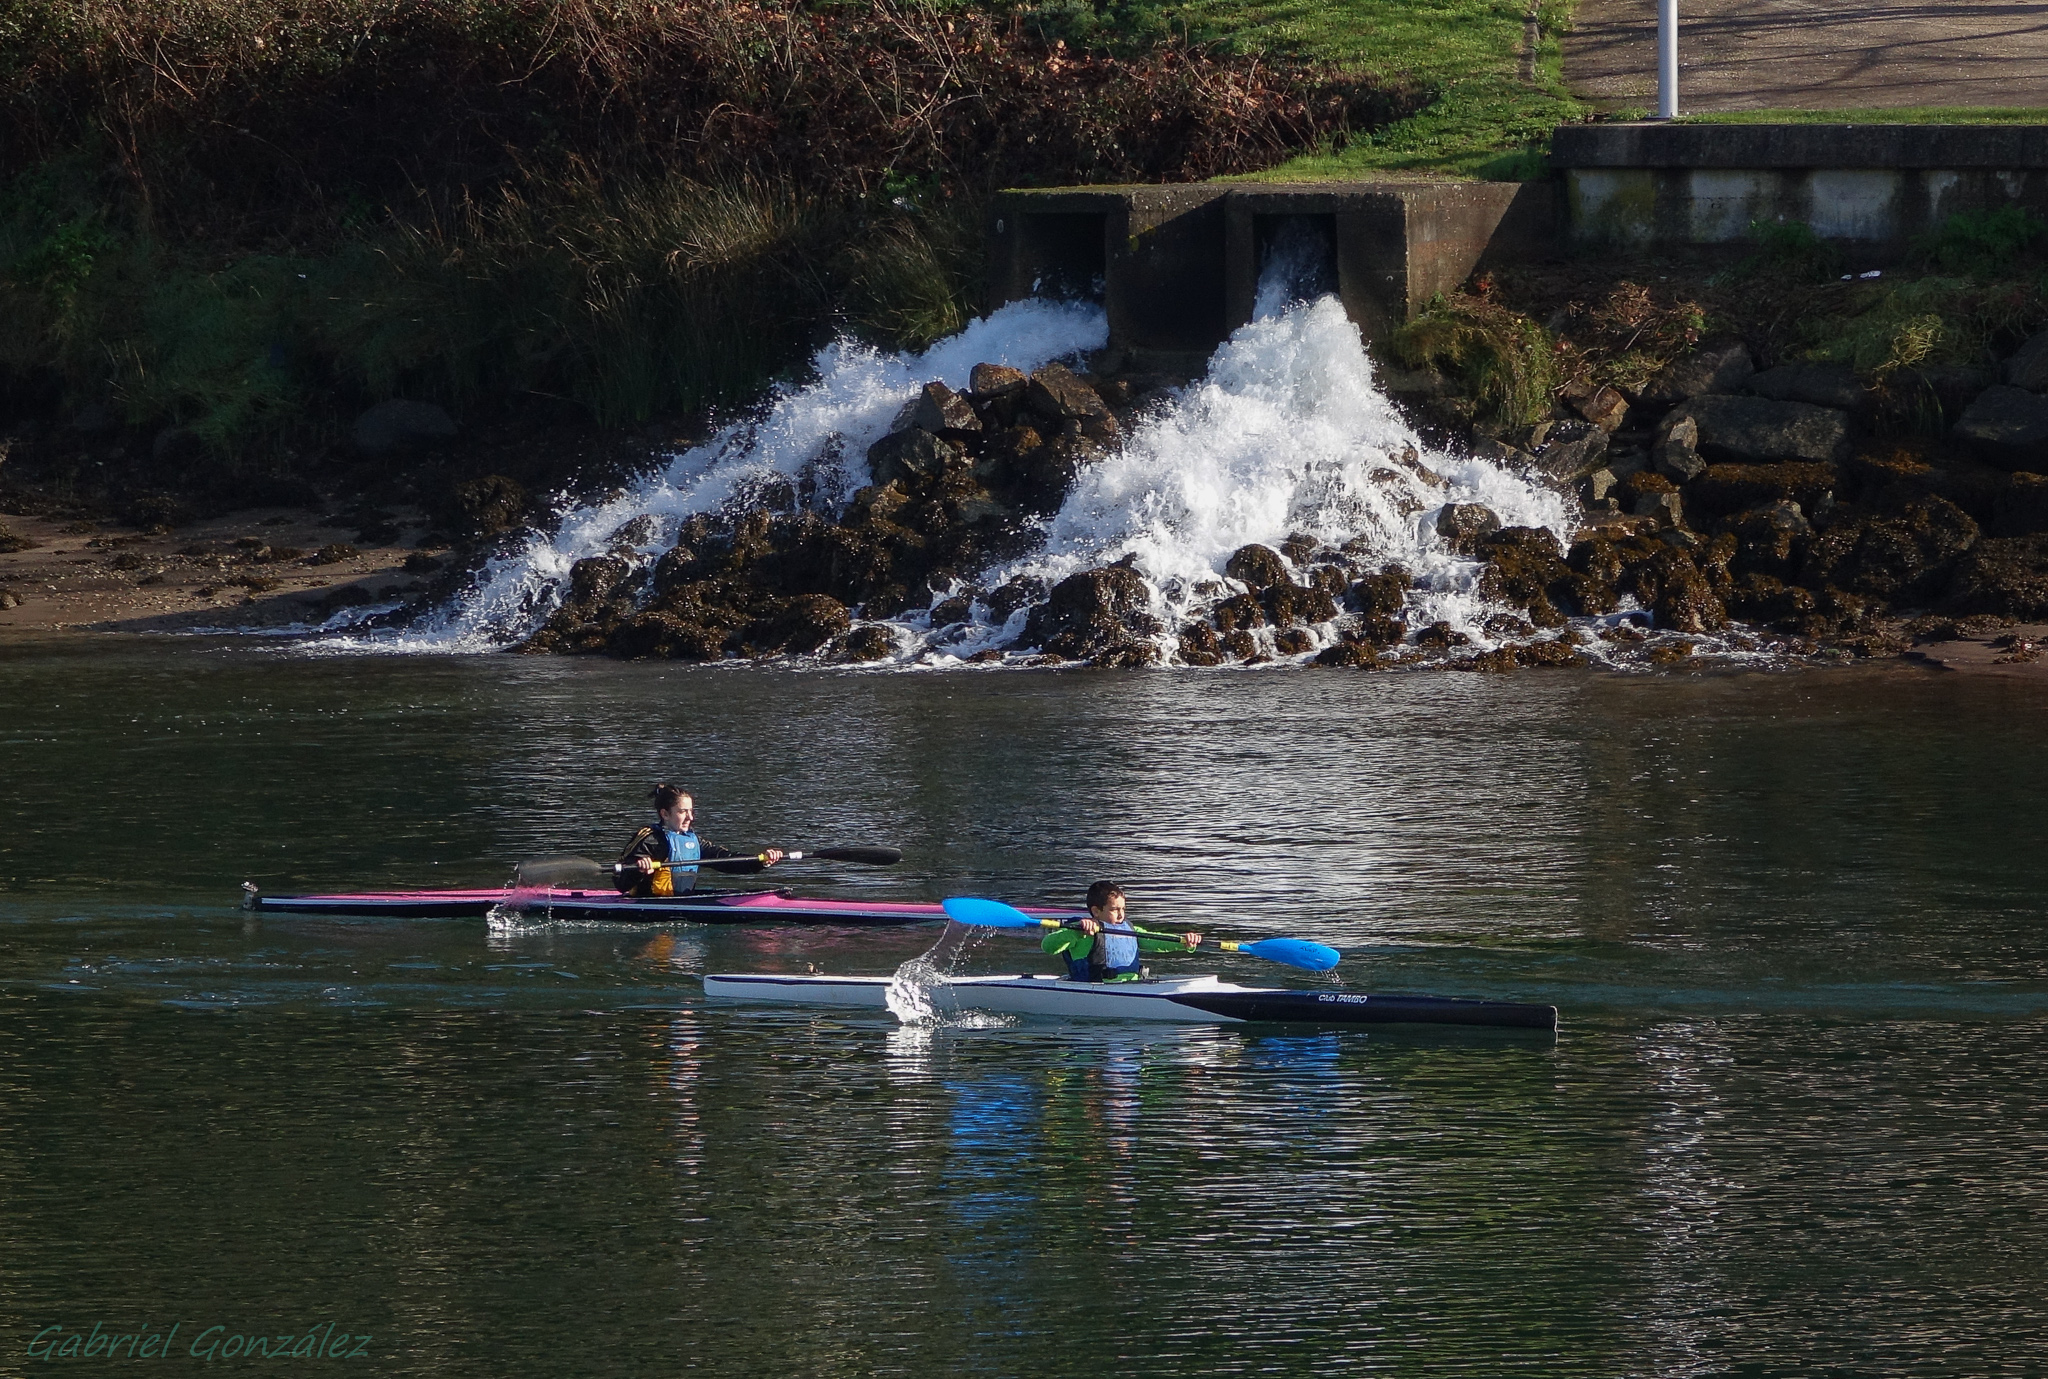
water, boat, river, paddle, vehicle, rapid, kayak, sports equipment, boating, kayaking, watercraft, ggl1, gaby1, xovesphoto, varios, some, sonyrx10, rx10, gphoto, xelodegalicia, canoeing, piraguismo, gabrielcoru a